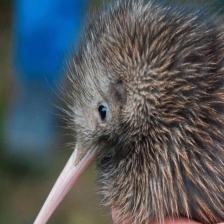
Species: KIWI
Scientific name: APTERYX